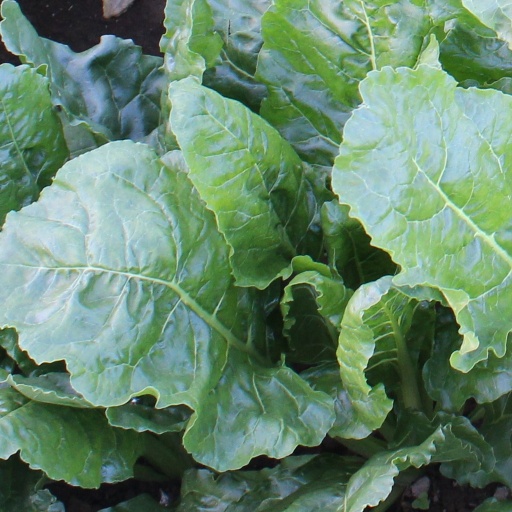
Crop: sugar beet